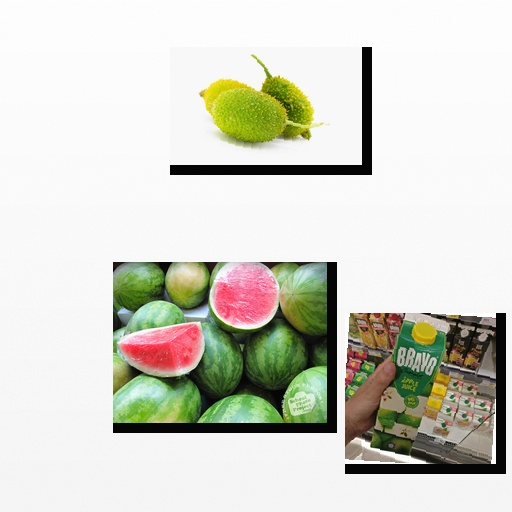
Food items: watermelon, apple_juice, spiny_gourd